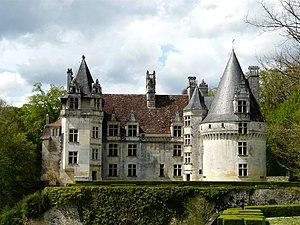
Le château de Puyguilhem, Villars, Dordogne, France Object location45°
Un certain nombre d'œuvres cinématographiques et télévisuelles ont été tournées dans le département de la Dordogne.
Cet article recense les monuments historiques français classés en 1912.
Cet article recense les monuments historiques de l'arrondissement de Nontron, dans le département de la Dordogne, en France.
Le château de Puyguilhem, protégé au titre des monuments historiques et ouvert au public, est situé sur la commune de Villars, dans le département français de la Dordogne. Bâti au XVIᵉ siècle, le château arbore un style Renaissance, proche de celui des châteaux de la Loire.